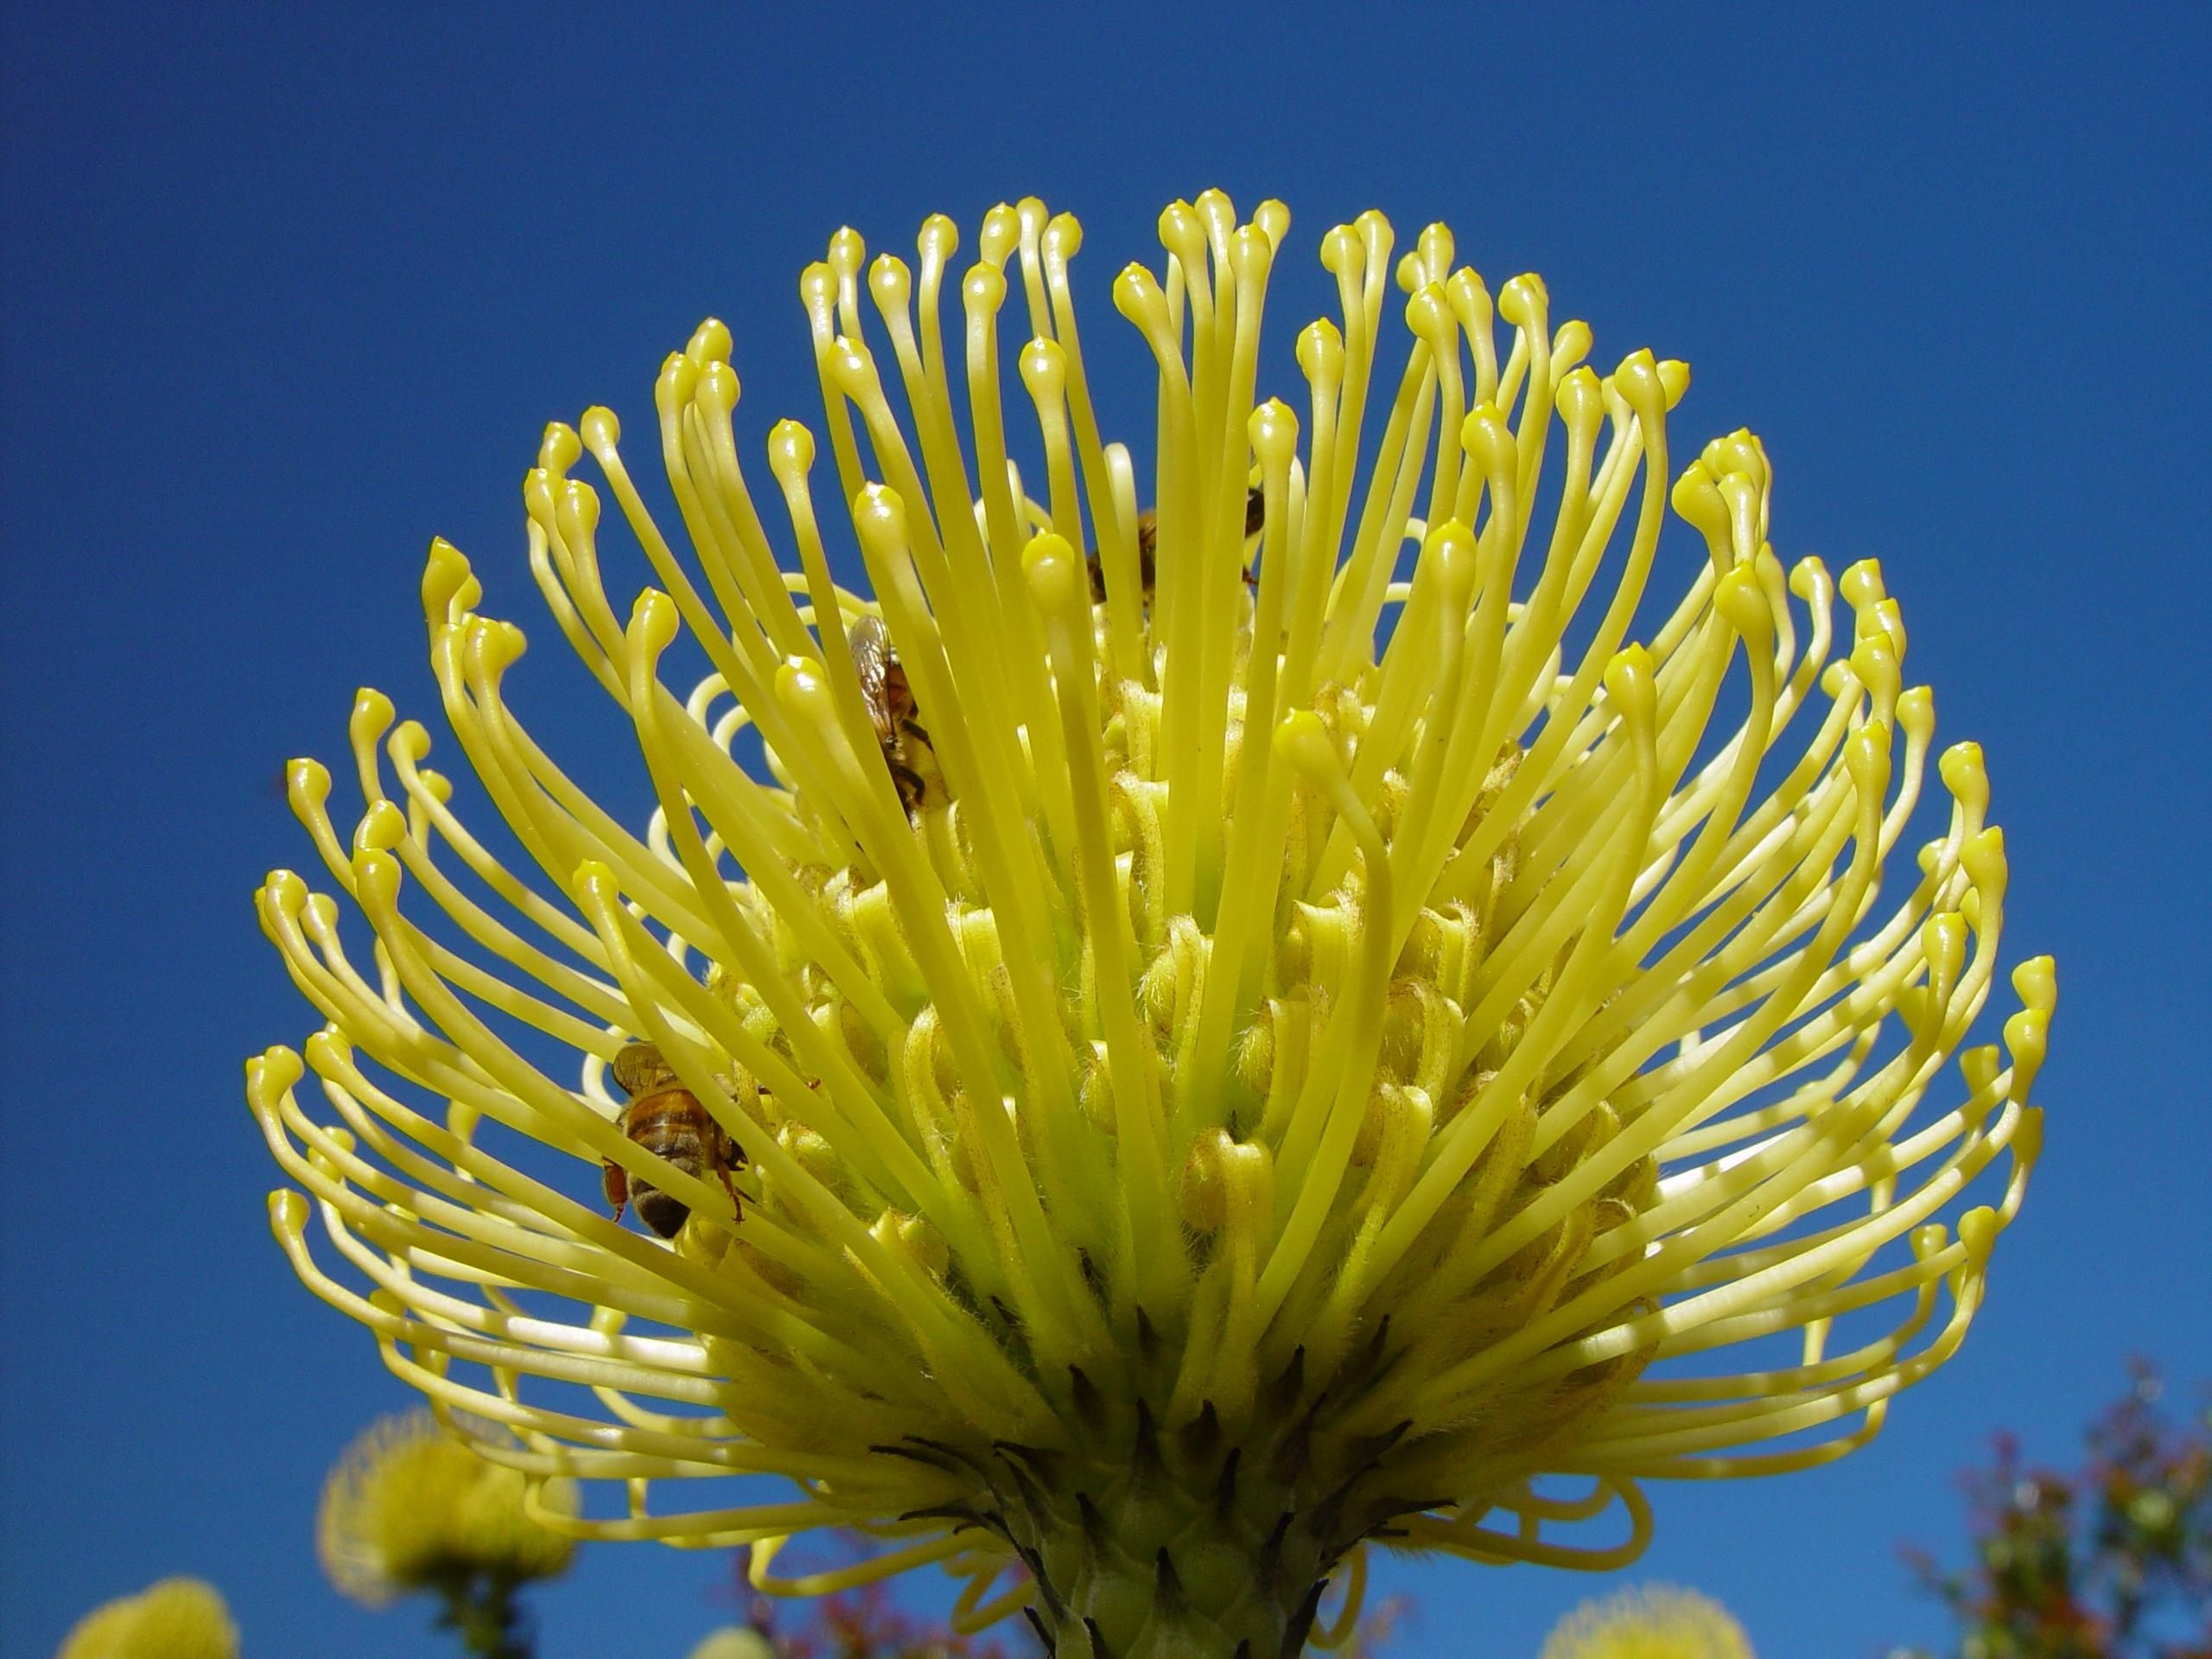
plant, dandelion, flower, petal, bloom, floral, pollen, natural, botany, yellow, flora, wildflower, close up, exotic, protea, macro photography, flowering plant, daisy family, land plant, chrysanths, golden banksia